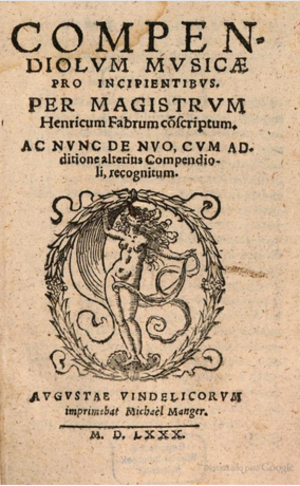
Heinrich Faber, est un compositeur, pédagogue et théoricien de la musique allemand.